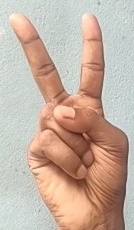
ASL sign: 2